Airedale

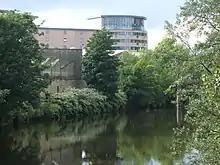
River Aire at Shipley

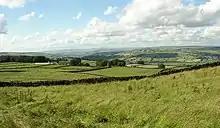
View of Airedale Looking towards north west towards the Malham Hills from Keighley

The upper valley is within the Yorkshire Dales and Yorkshire Dales National Park. From Aire Springs the river flows past Skipton and Keighley, through Bingley, Saltaire, Shipley and into Leeds. Until this point the river is essentially swift flowing and fed by streams and becks.